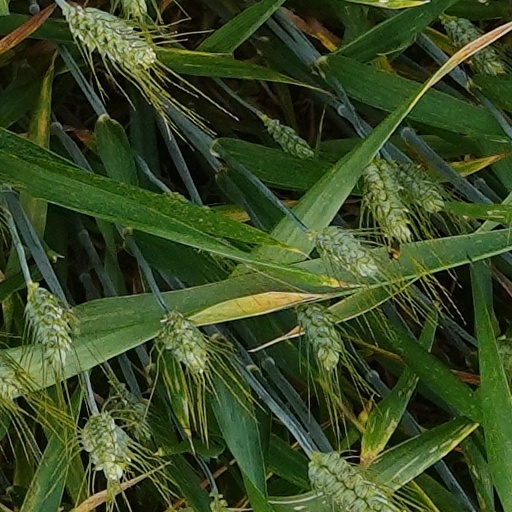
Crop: wheat